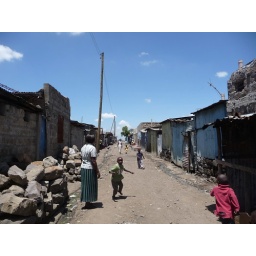
Some stones ready for building in the Kayole street.